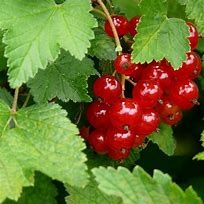
Label: redcurrant